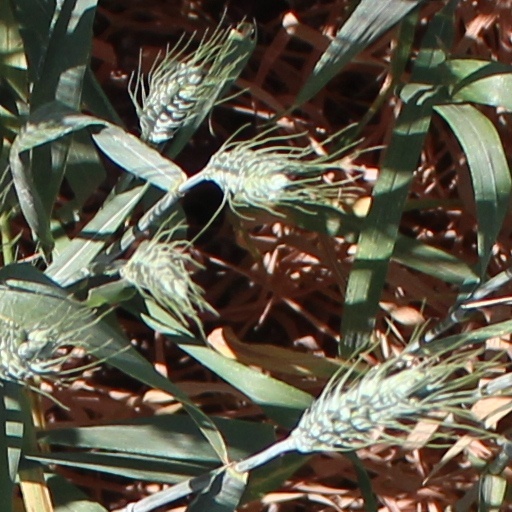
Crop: wheat